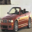
Label: automobile